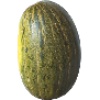
Label: melon_piel_de_sapo